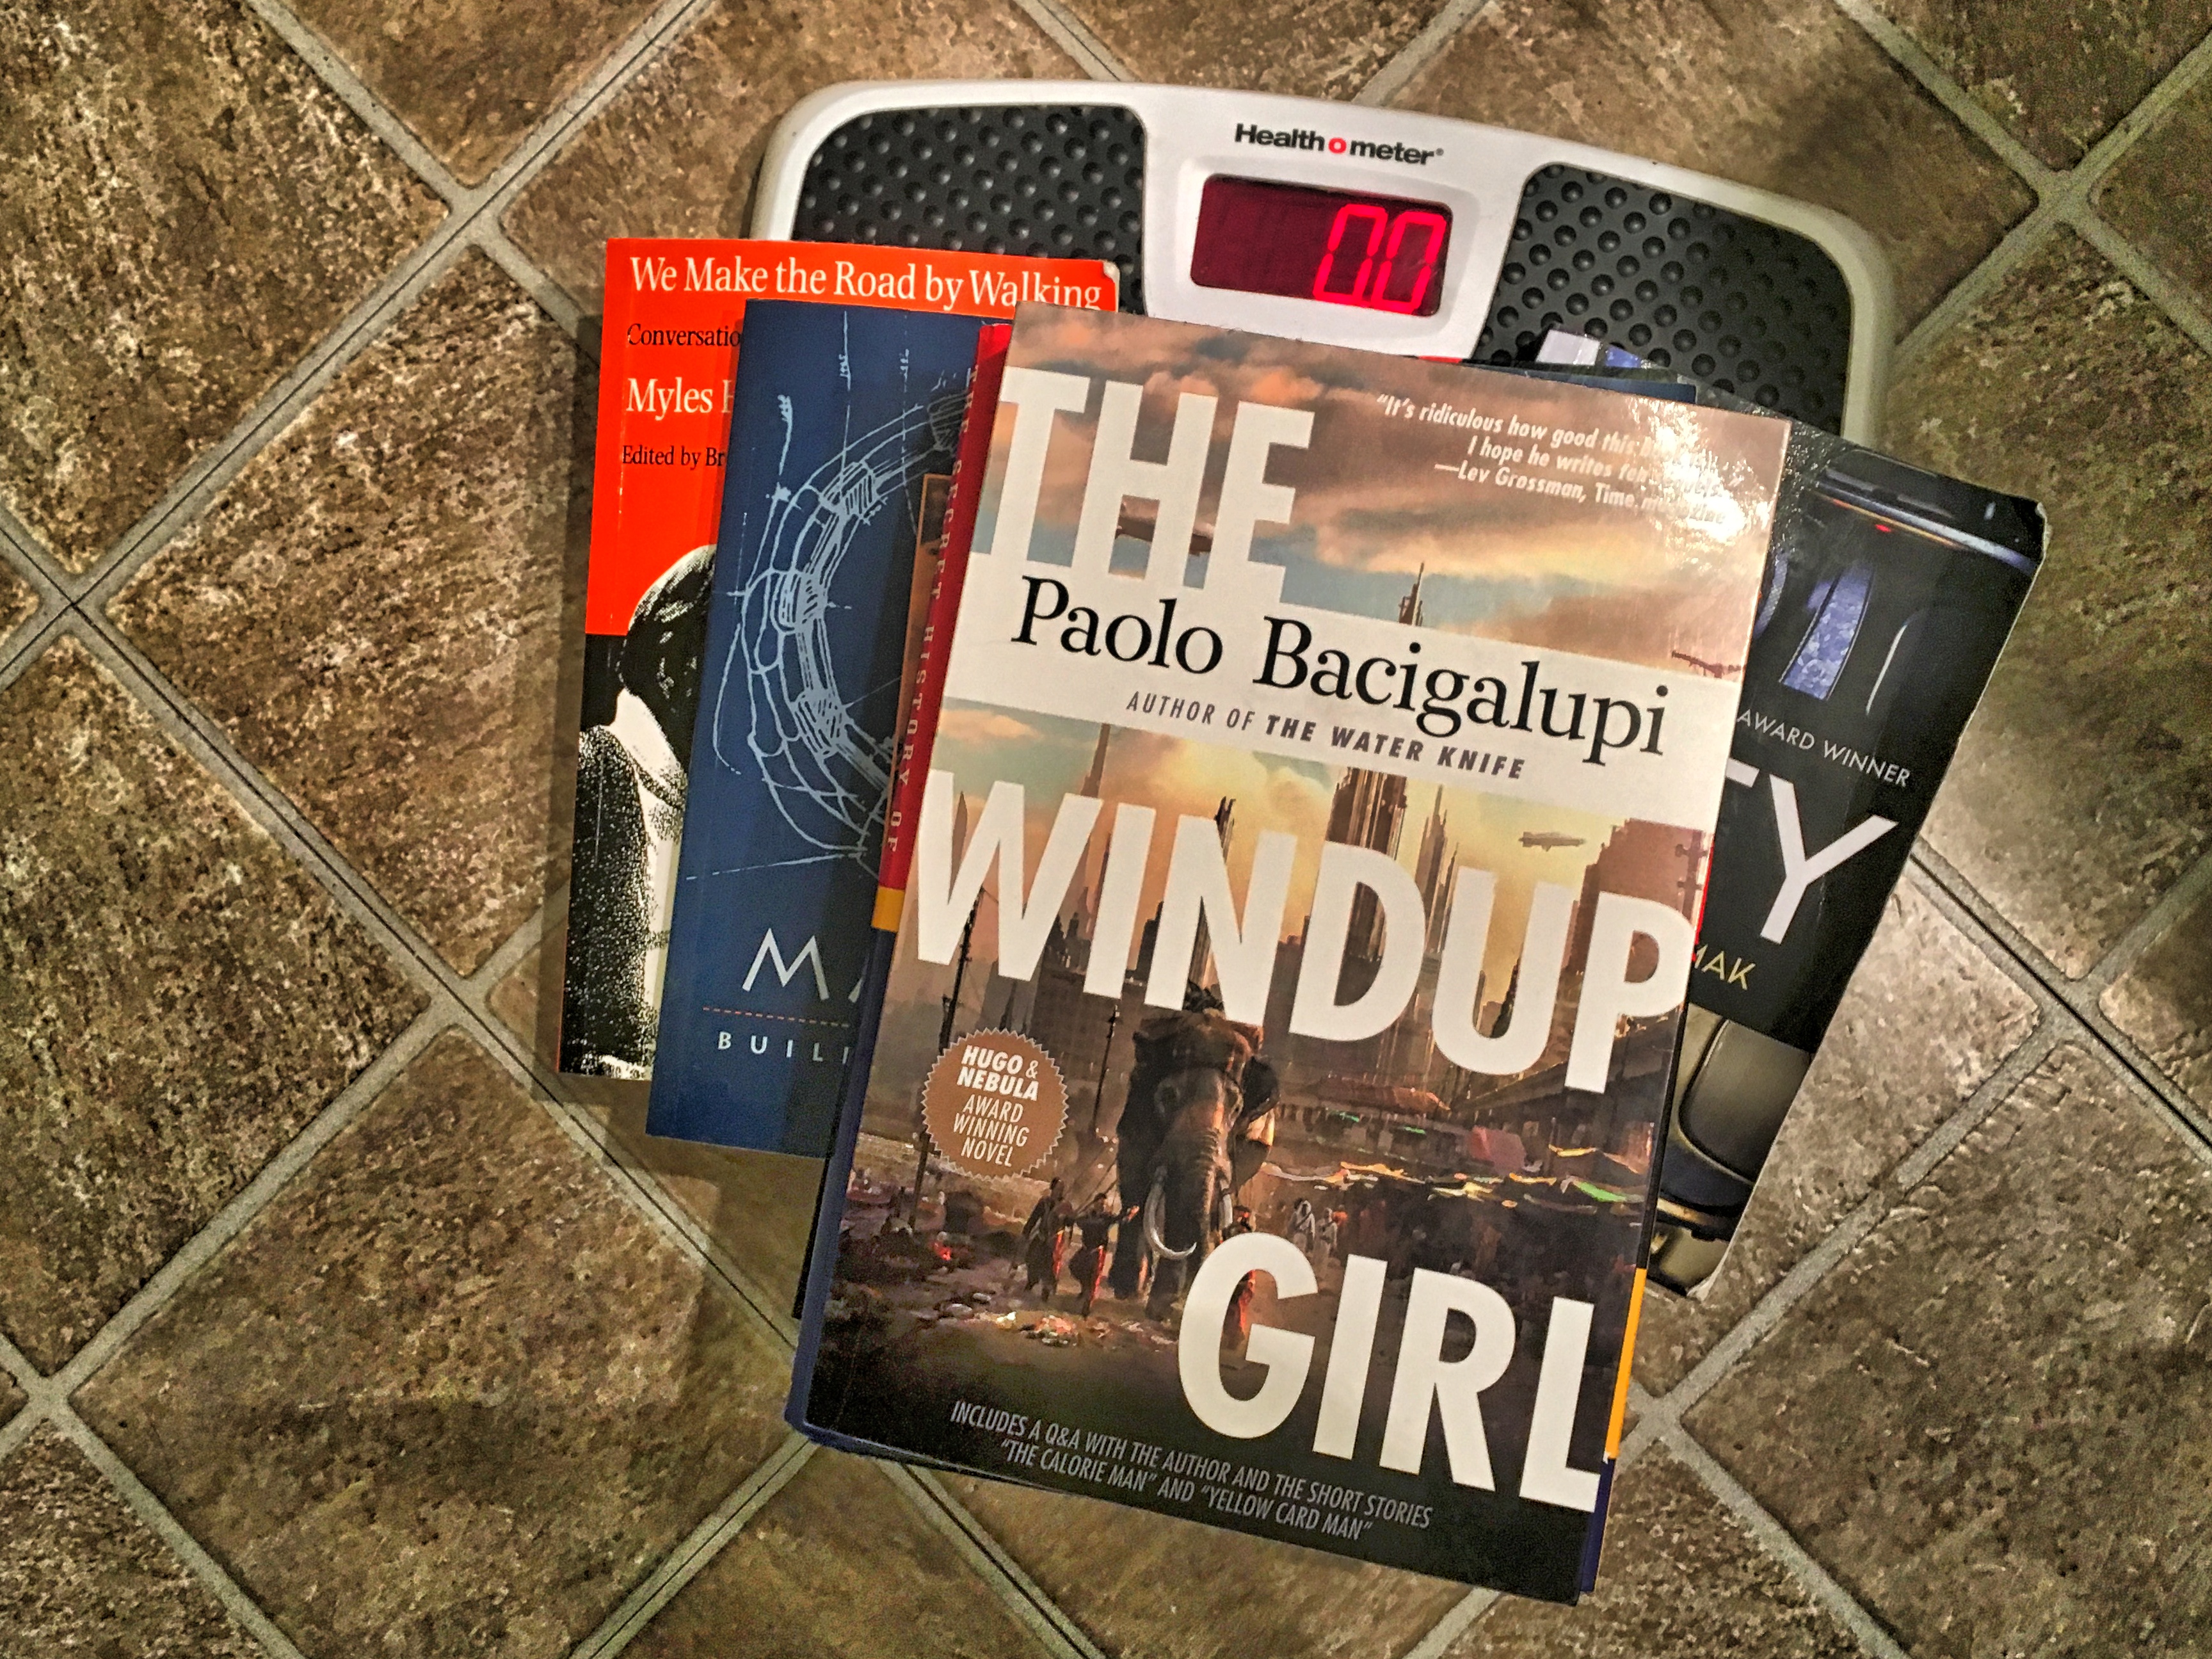
advertising, brand, games